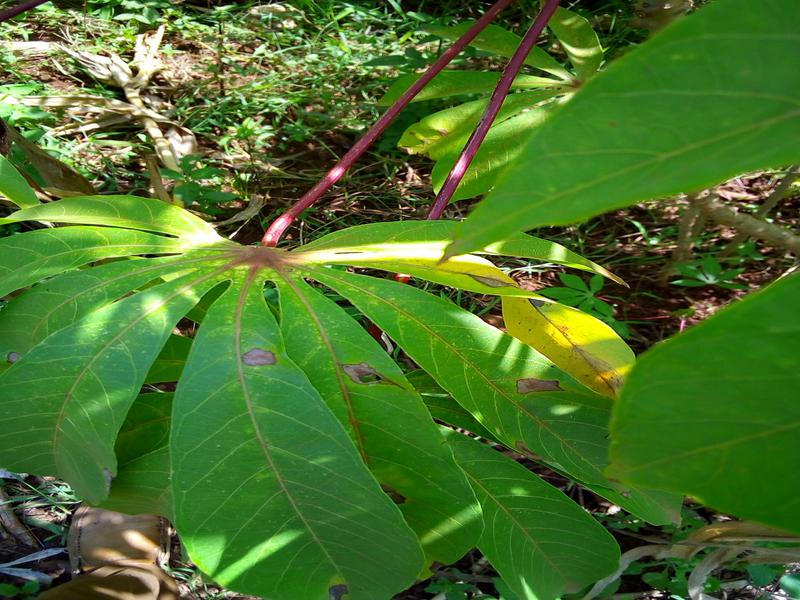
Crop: cassava
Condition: healthy